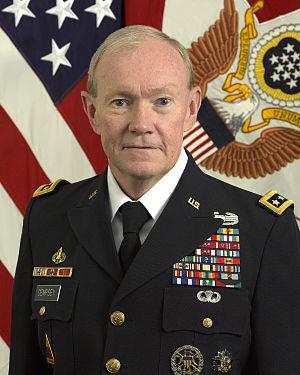
Le chef d'état-major de l'armée de terre des États-Unis est un général quatre étoiles qui dirige l’état-major de l’armée de terre américaine et est responsable de l'état de préparation de celle-ci. Depuis 2019, la fonction est occupée par le général James C. McConville.